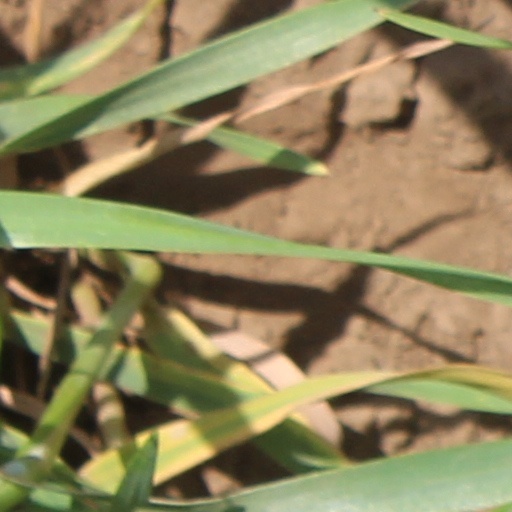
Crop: wheat